Succession of the Roman Empire

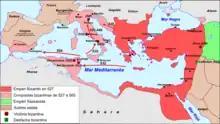
Justinian's reconquest campaigns in the West, 535-554

By the start of the 5th century, the Western Roman Empire remained close to its maximum territorial extent, notwithstanding the loss of the "Agri Decumates" during the crisis of the Third Century, but Roman rule had become fragile and many areas were depopulated. In the early years of the century, the Empire withdrew from Great Britain, leaving it open to Anglo-Saxon settlement. Mounting foreign incursions soon resulted in permanent settlement of Germanic and other ethnic groups into territories that became gradually autonomous, were sometimes acknowledged or even encouraged by treaty ("foedus") by the Western Empire, and often embarked on expansion by further conquest.